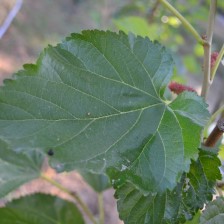
Variety: ChiangMaiBuriram60